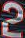
Number: 2